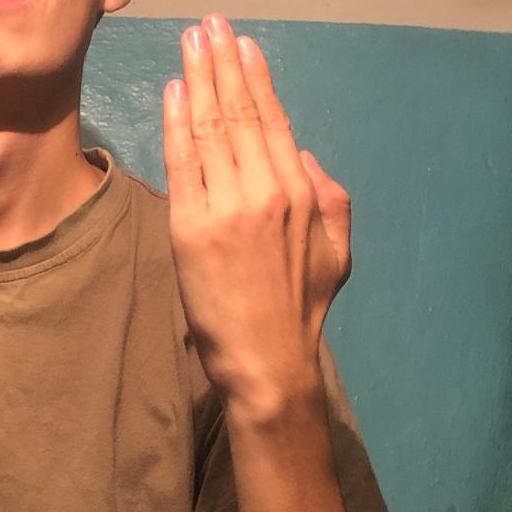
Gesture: stop_inverted